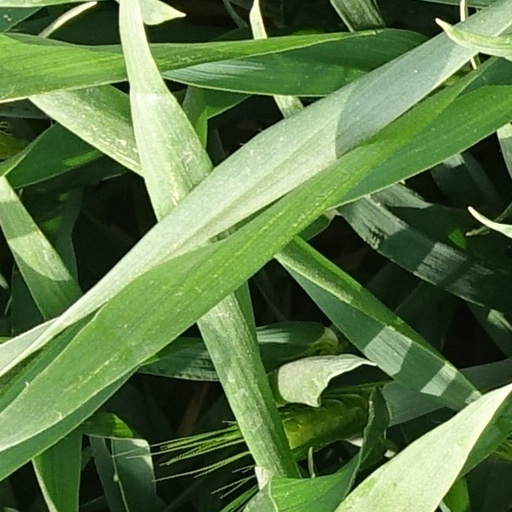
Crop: wheat